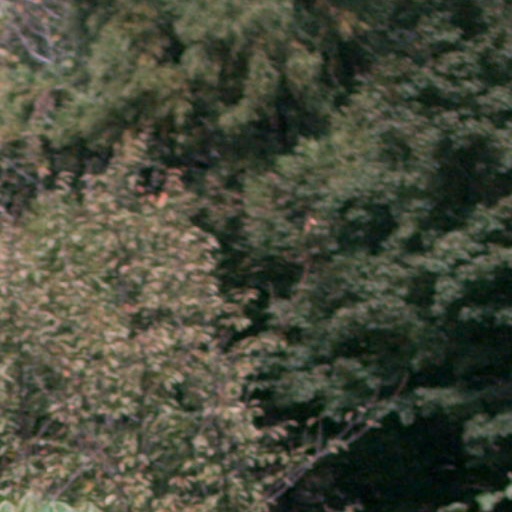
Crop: cassava